Mosnac-Saint-Simeux

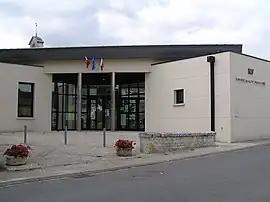
Town hall

Mosnac-Saint-Simeux is a commune in the Charente department in southwestern France. It was established on 1 January 2021 from the amalgamation of the communes of Mosnac and Saint-Simeux.